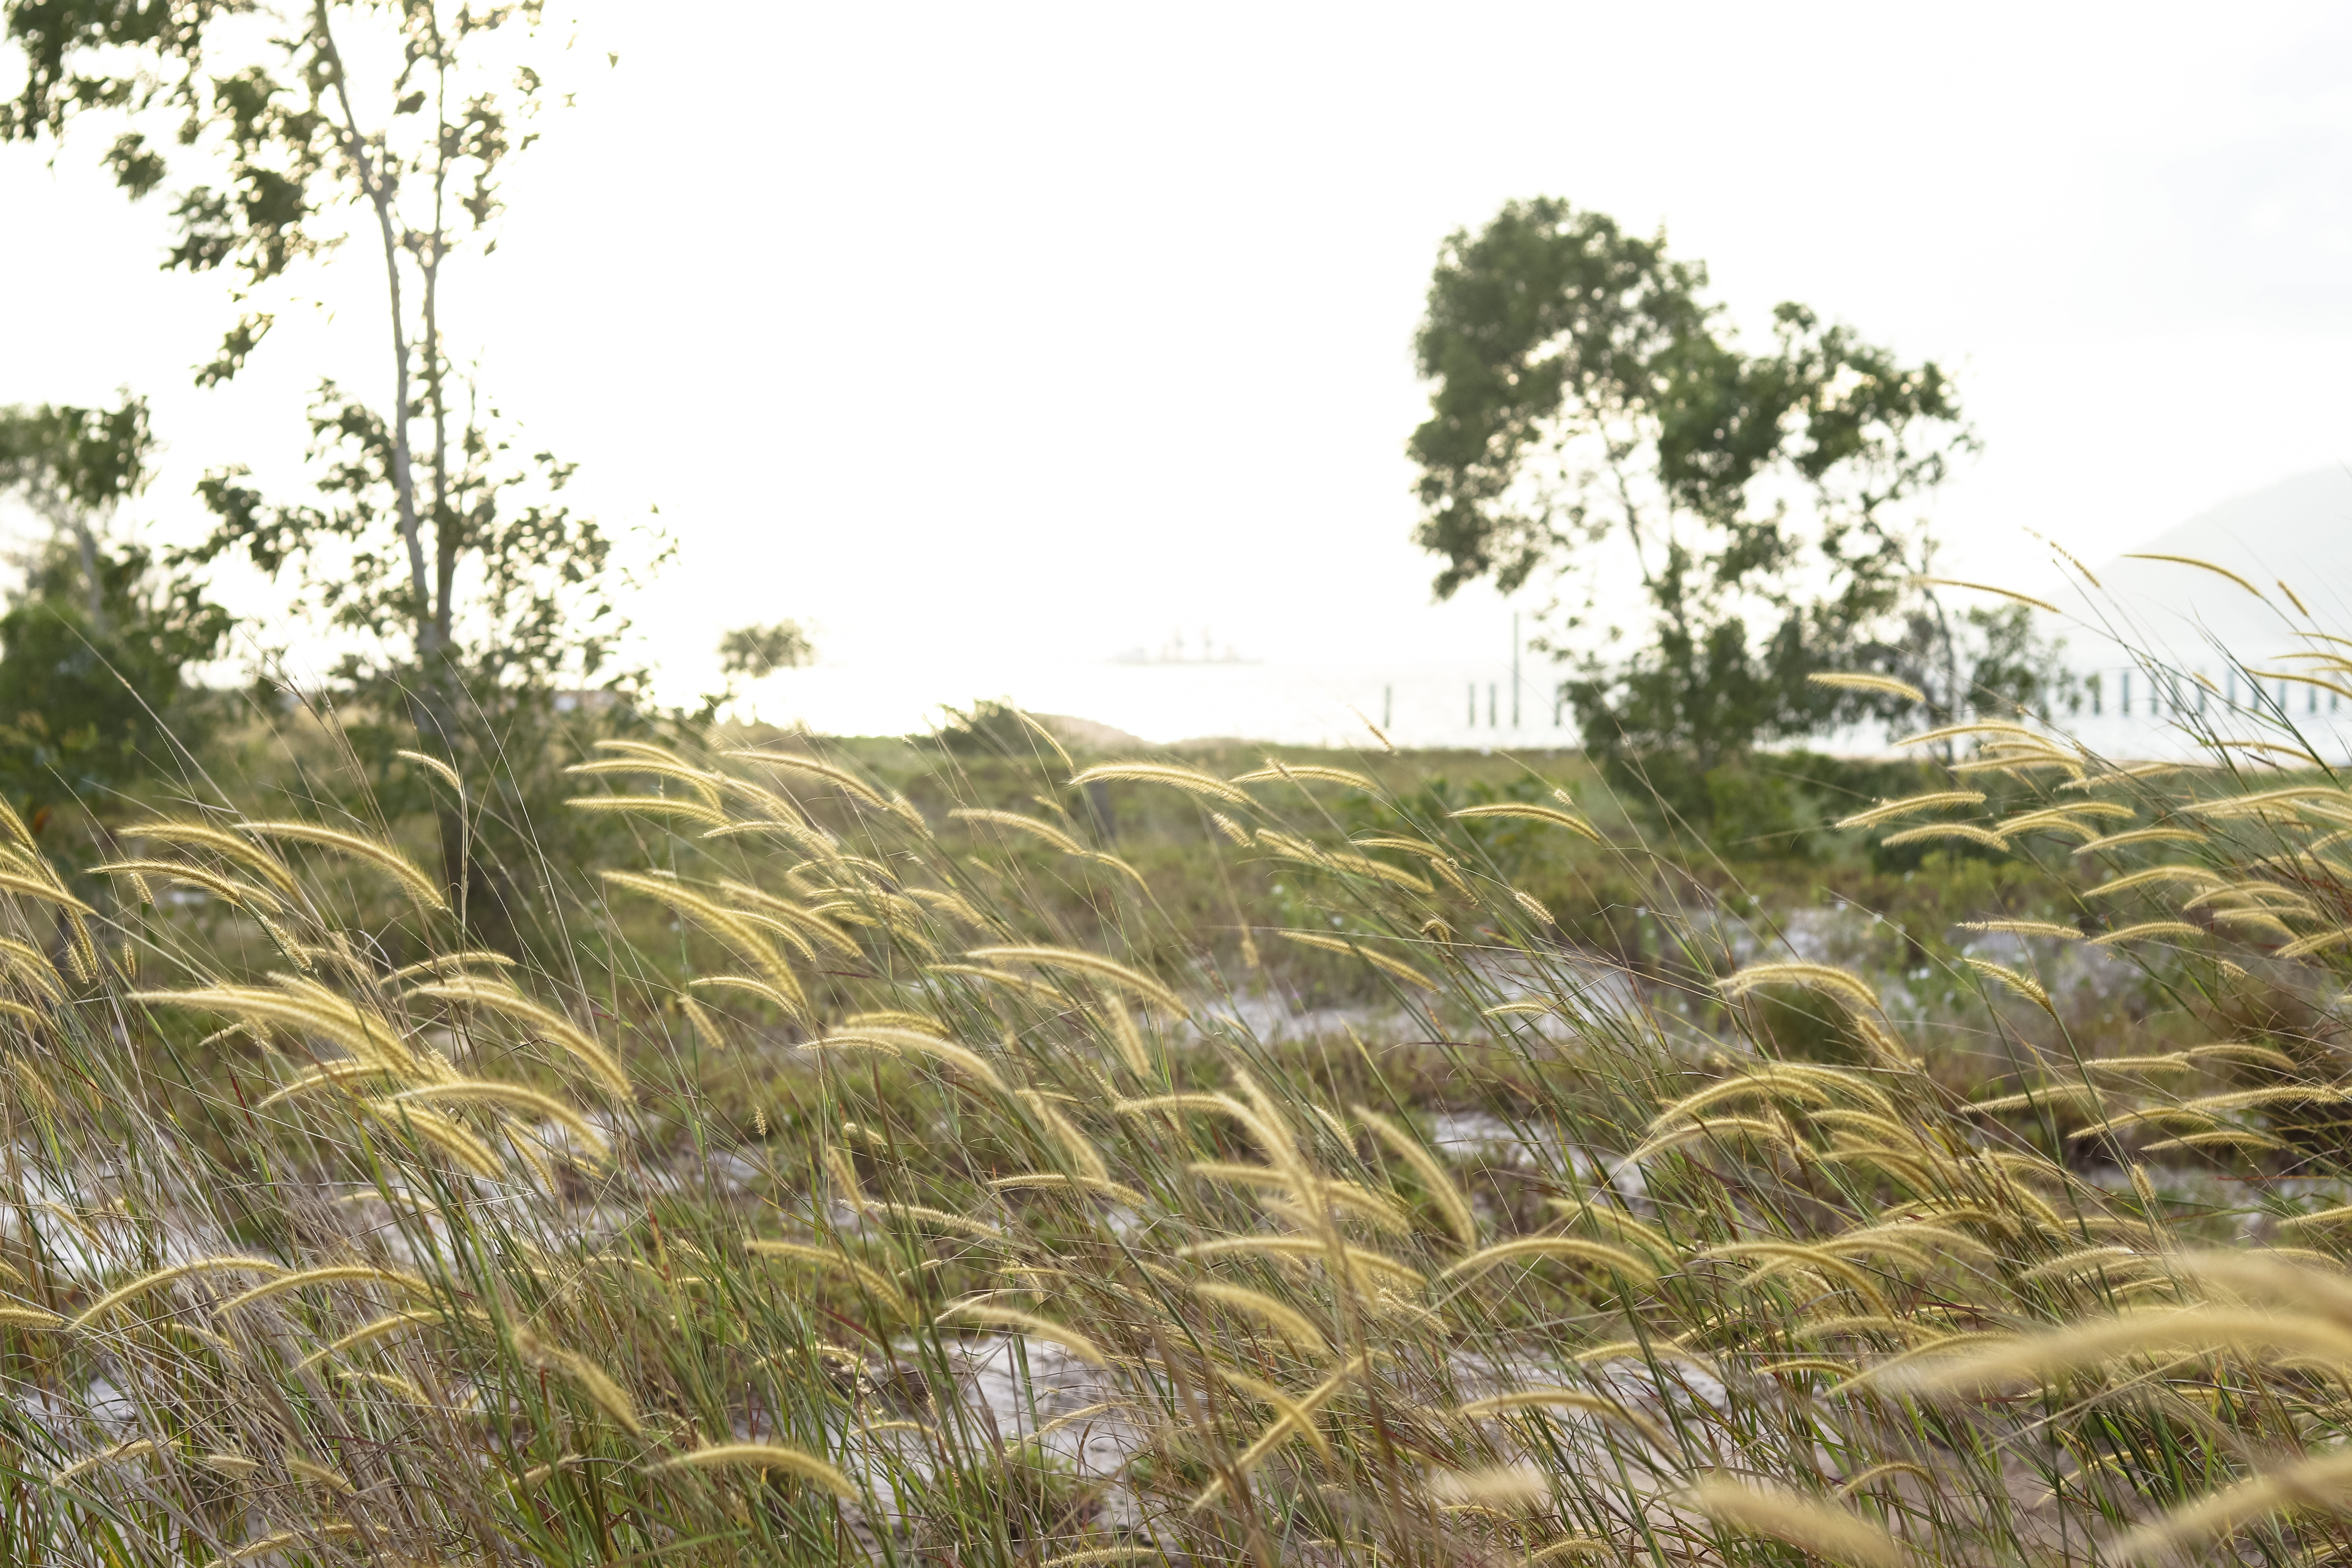
nature, view, landscape, grass, flower, wild, vegetation, phragmites, plant, grass family, field, crop, tree, plantation, farm, rye, plant community, grassland, land lot, hordeum, meadow, grain, agriculture, poales